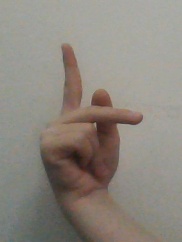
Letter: dha